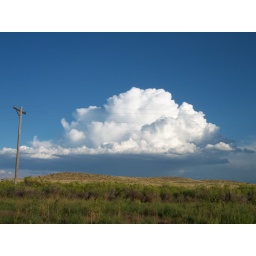
The mash potato cloud hovers above the hill